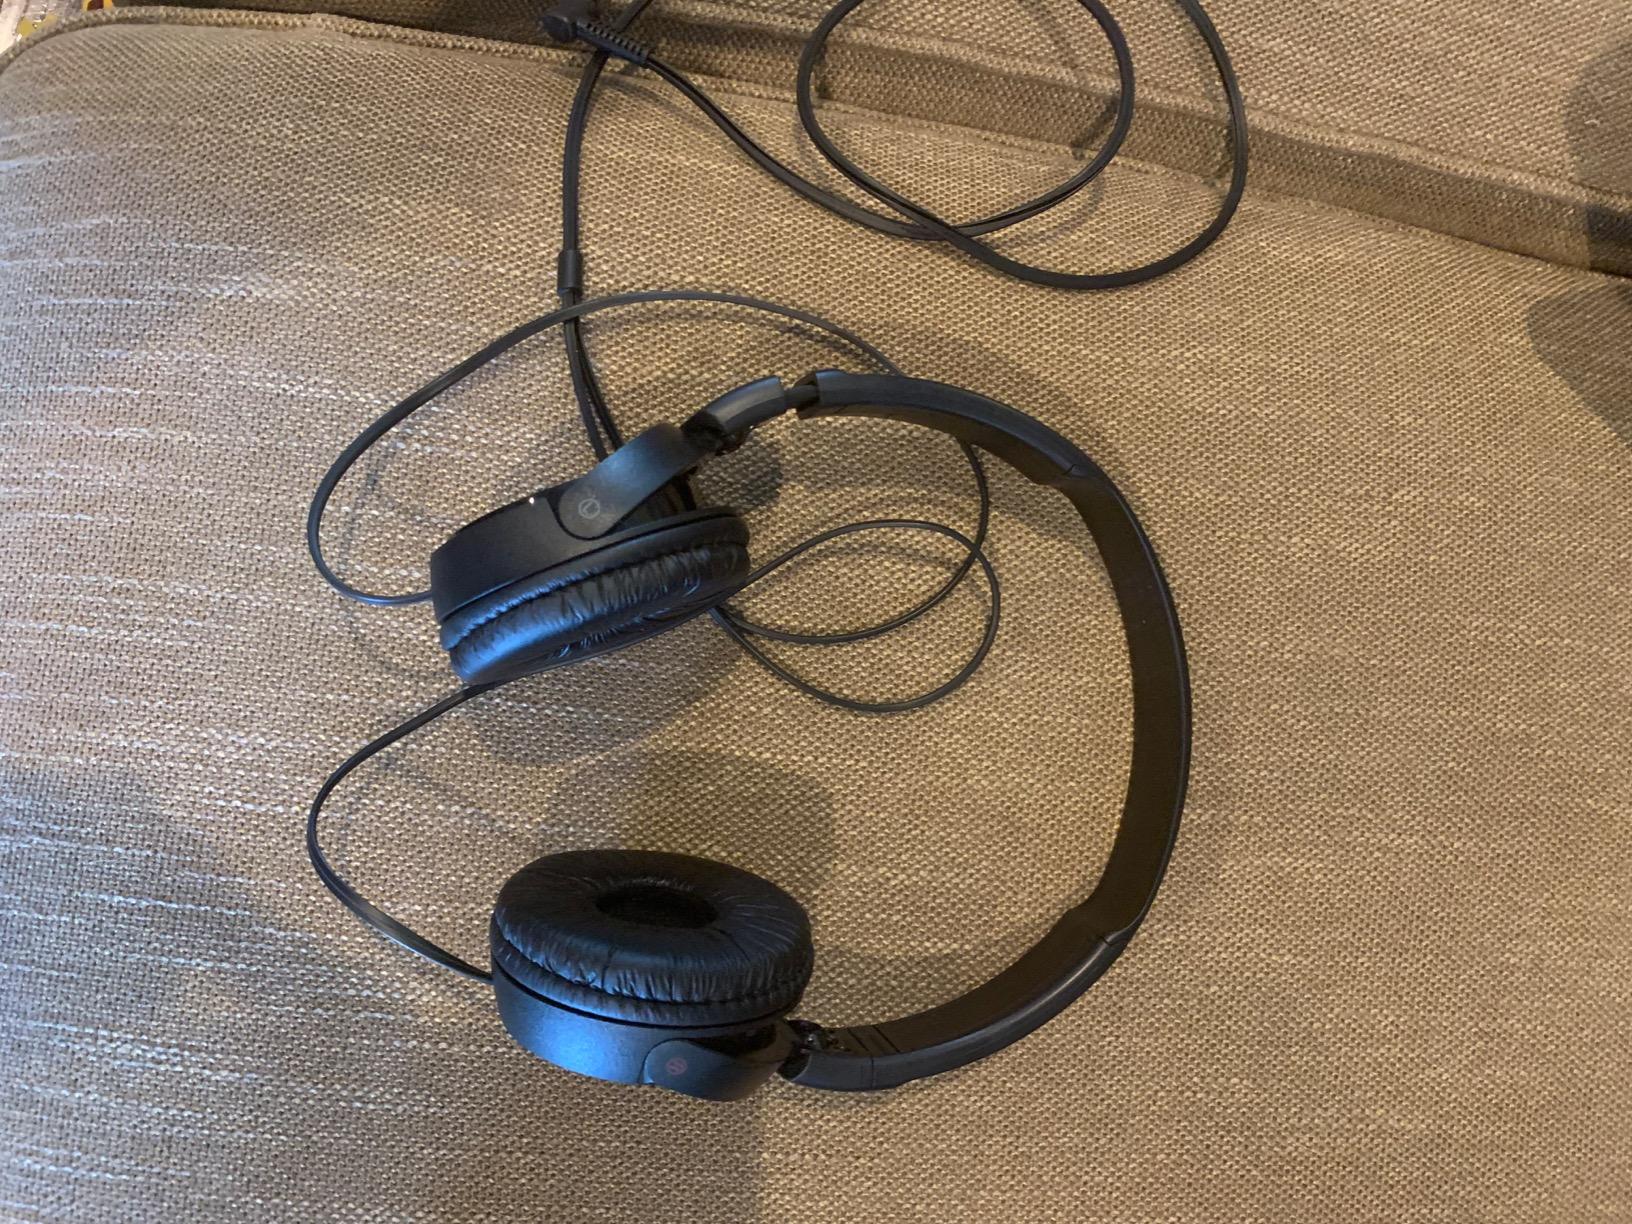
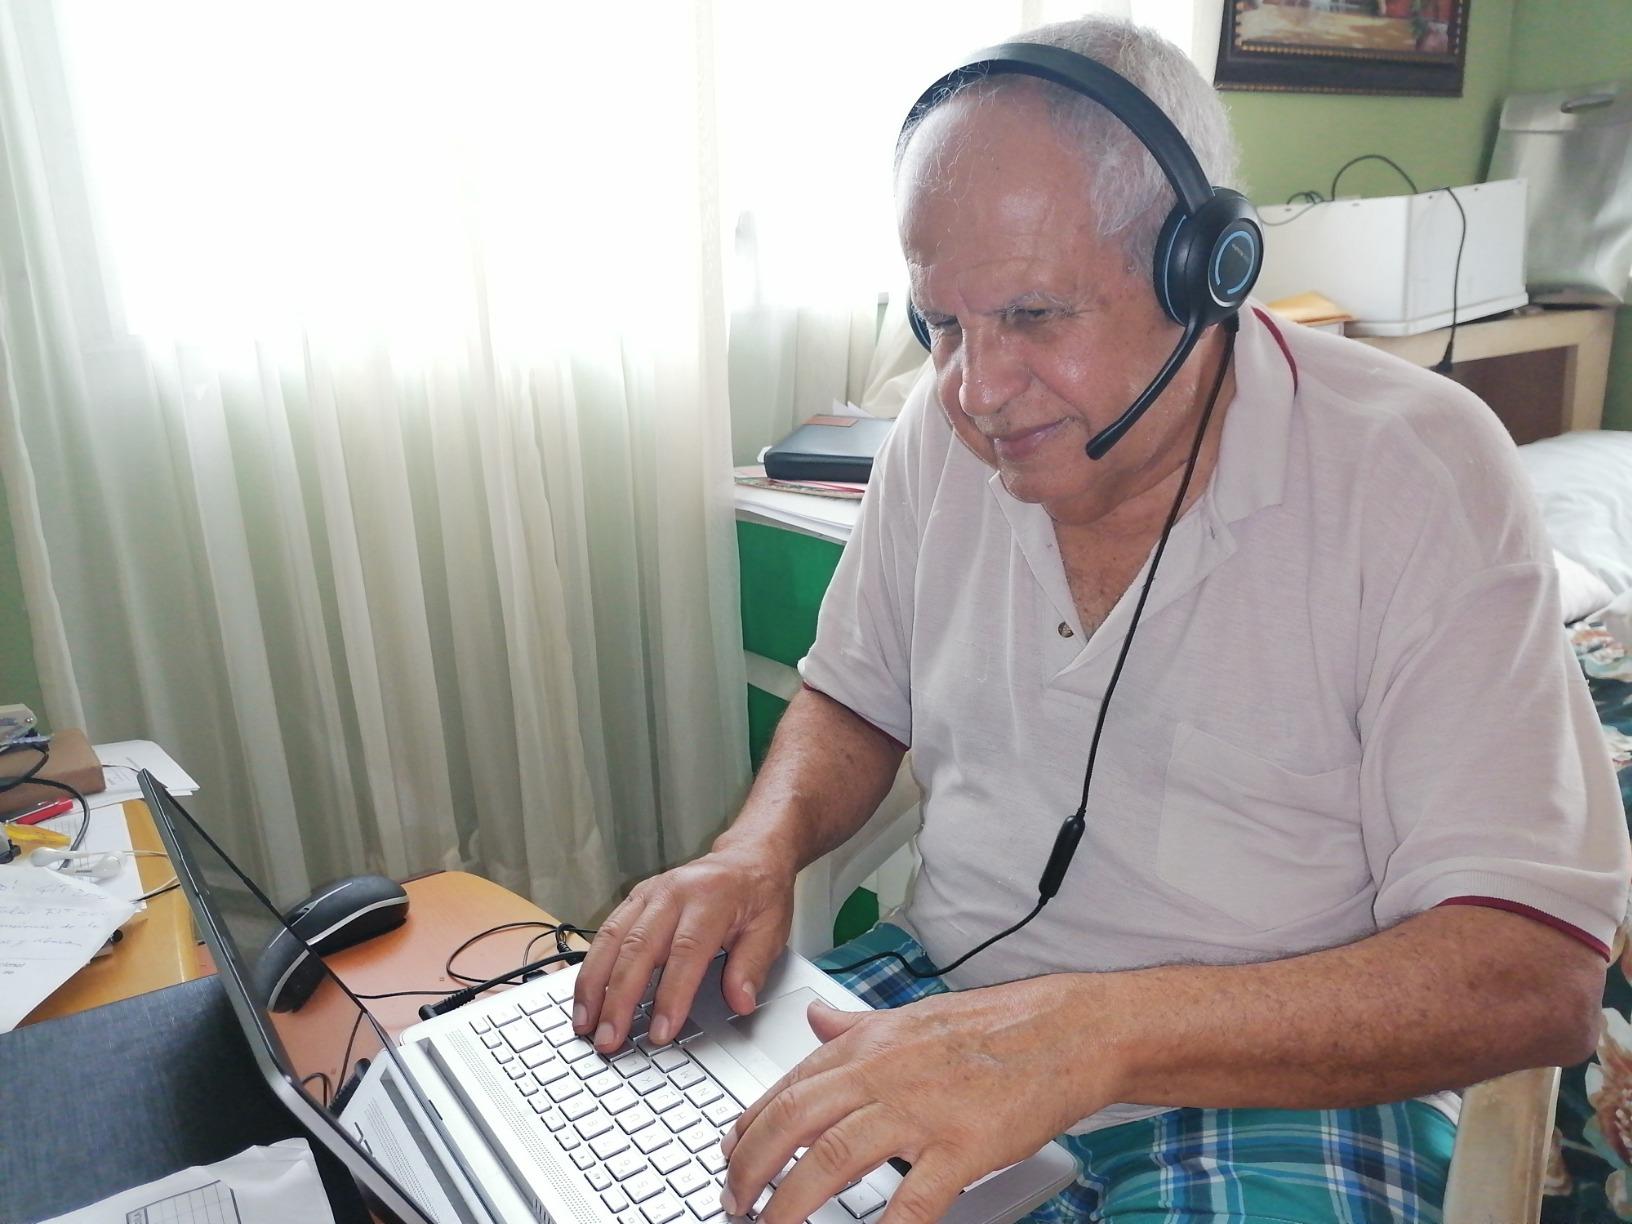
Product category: headphones
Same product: no